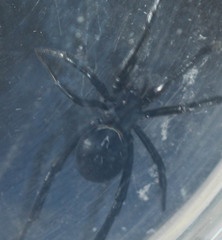
Species: Lactrodectus_hesperus